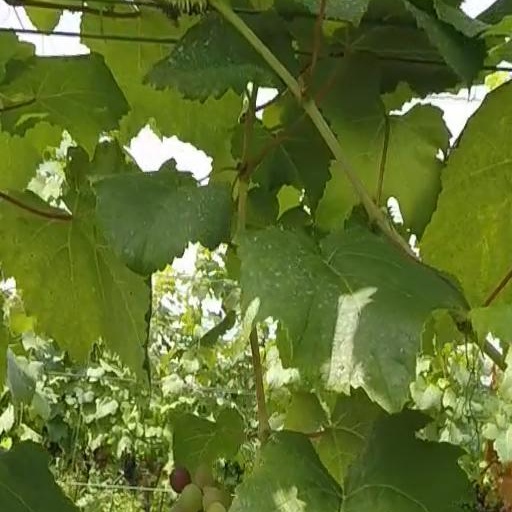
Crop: grape